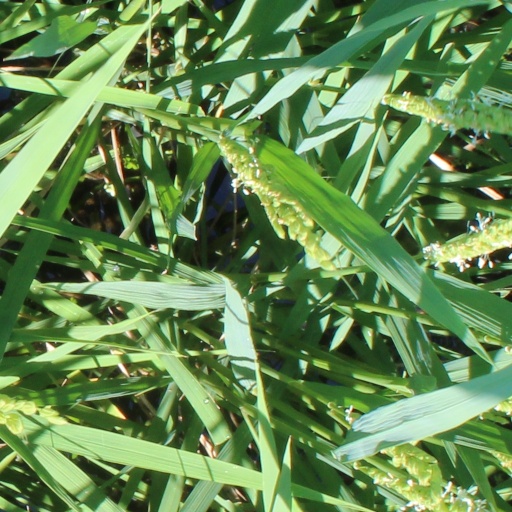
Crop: rice